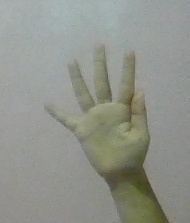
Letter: sheen